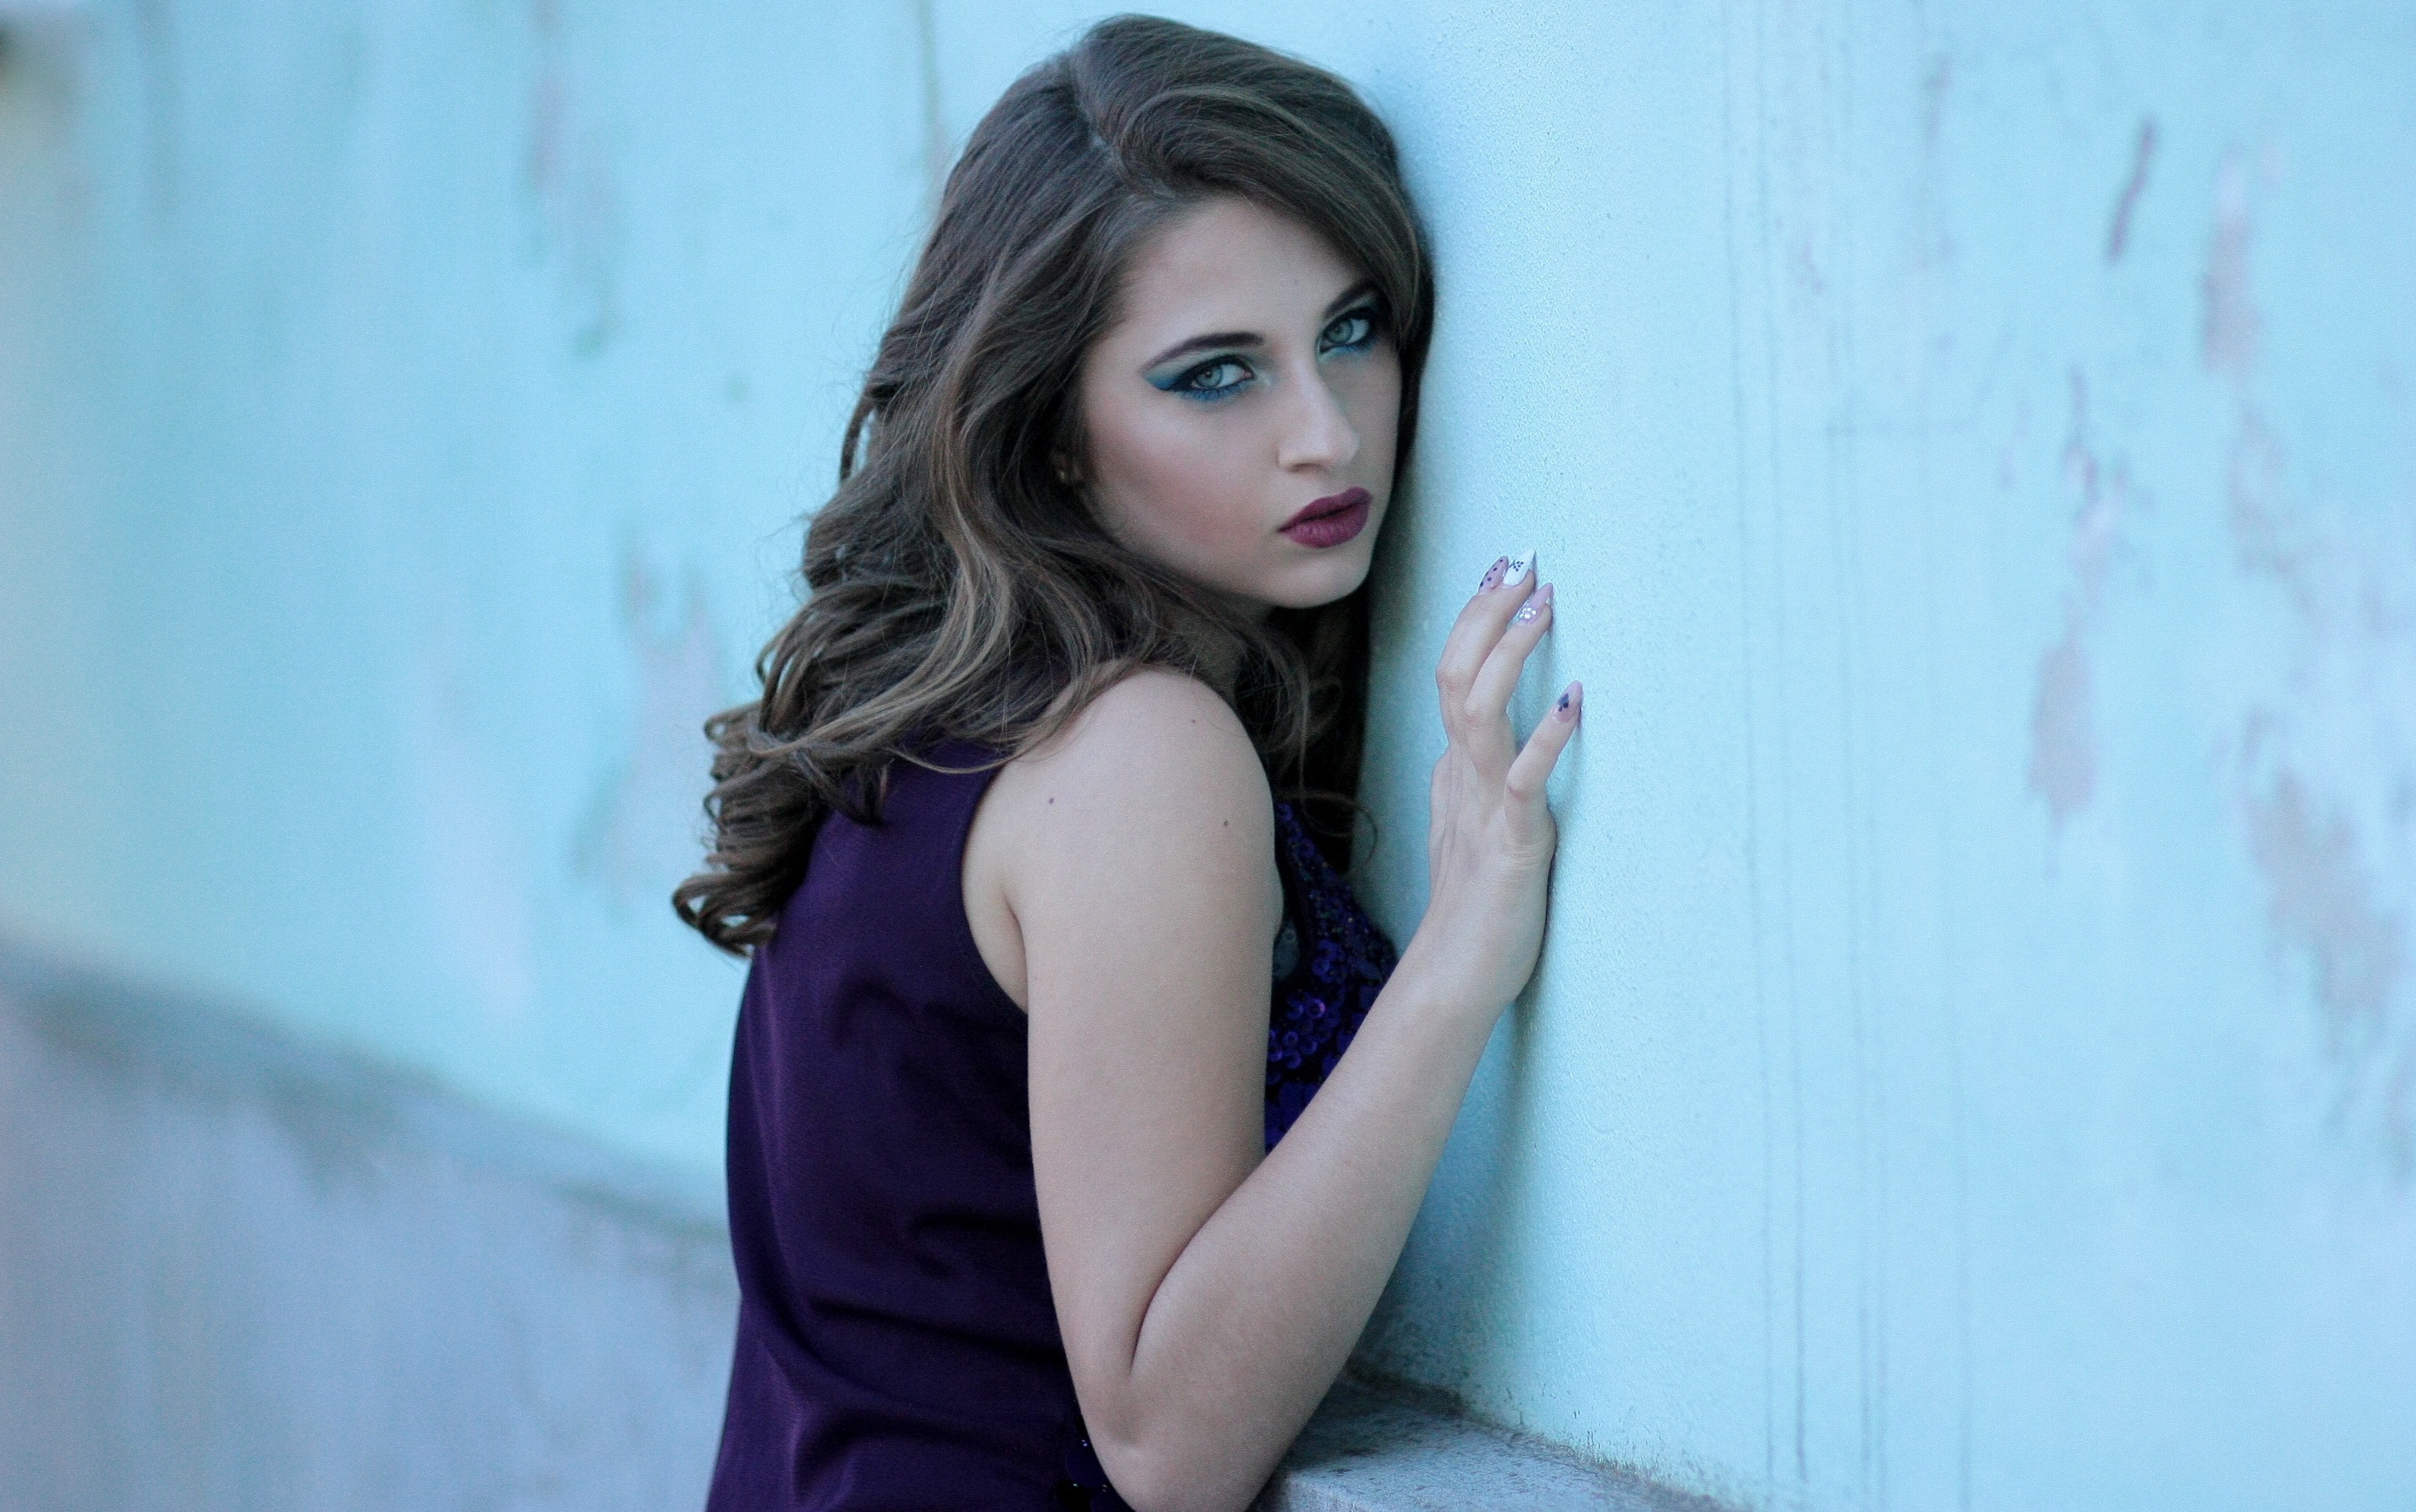
person, girl, woman, photography, wall, portrait, model, spring, fashion, blue, lady, blonde, scarf, long hair, black hair, dress, eye, photograph, beauty, blue eyes, photo shoot, brown hair, mov, portrait photography, art model, supermodel